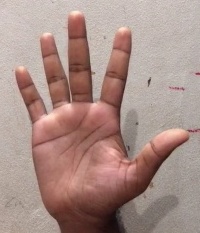
ASL sign: 5